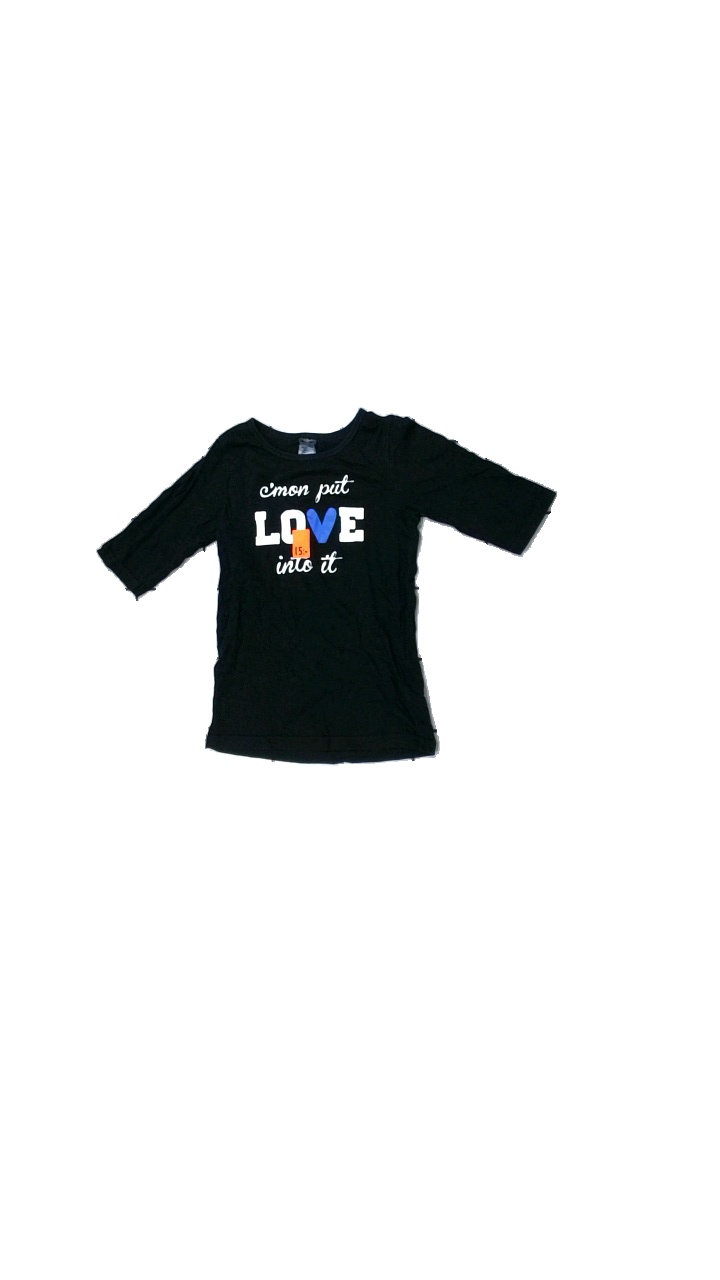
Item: T-shirt (Children)
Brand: Pinky
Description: Kort ärmad tröja med text tryck
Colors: White, Black, Blue
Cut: C-collar
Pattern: Other
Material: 100% bomull
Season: All
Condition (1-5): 4
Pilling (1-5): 4
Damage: dammig
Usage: Reuse
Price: <50